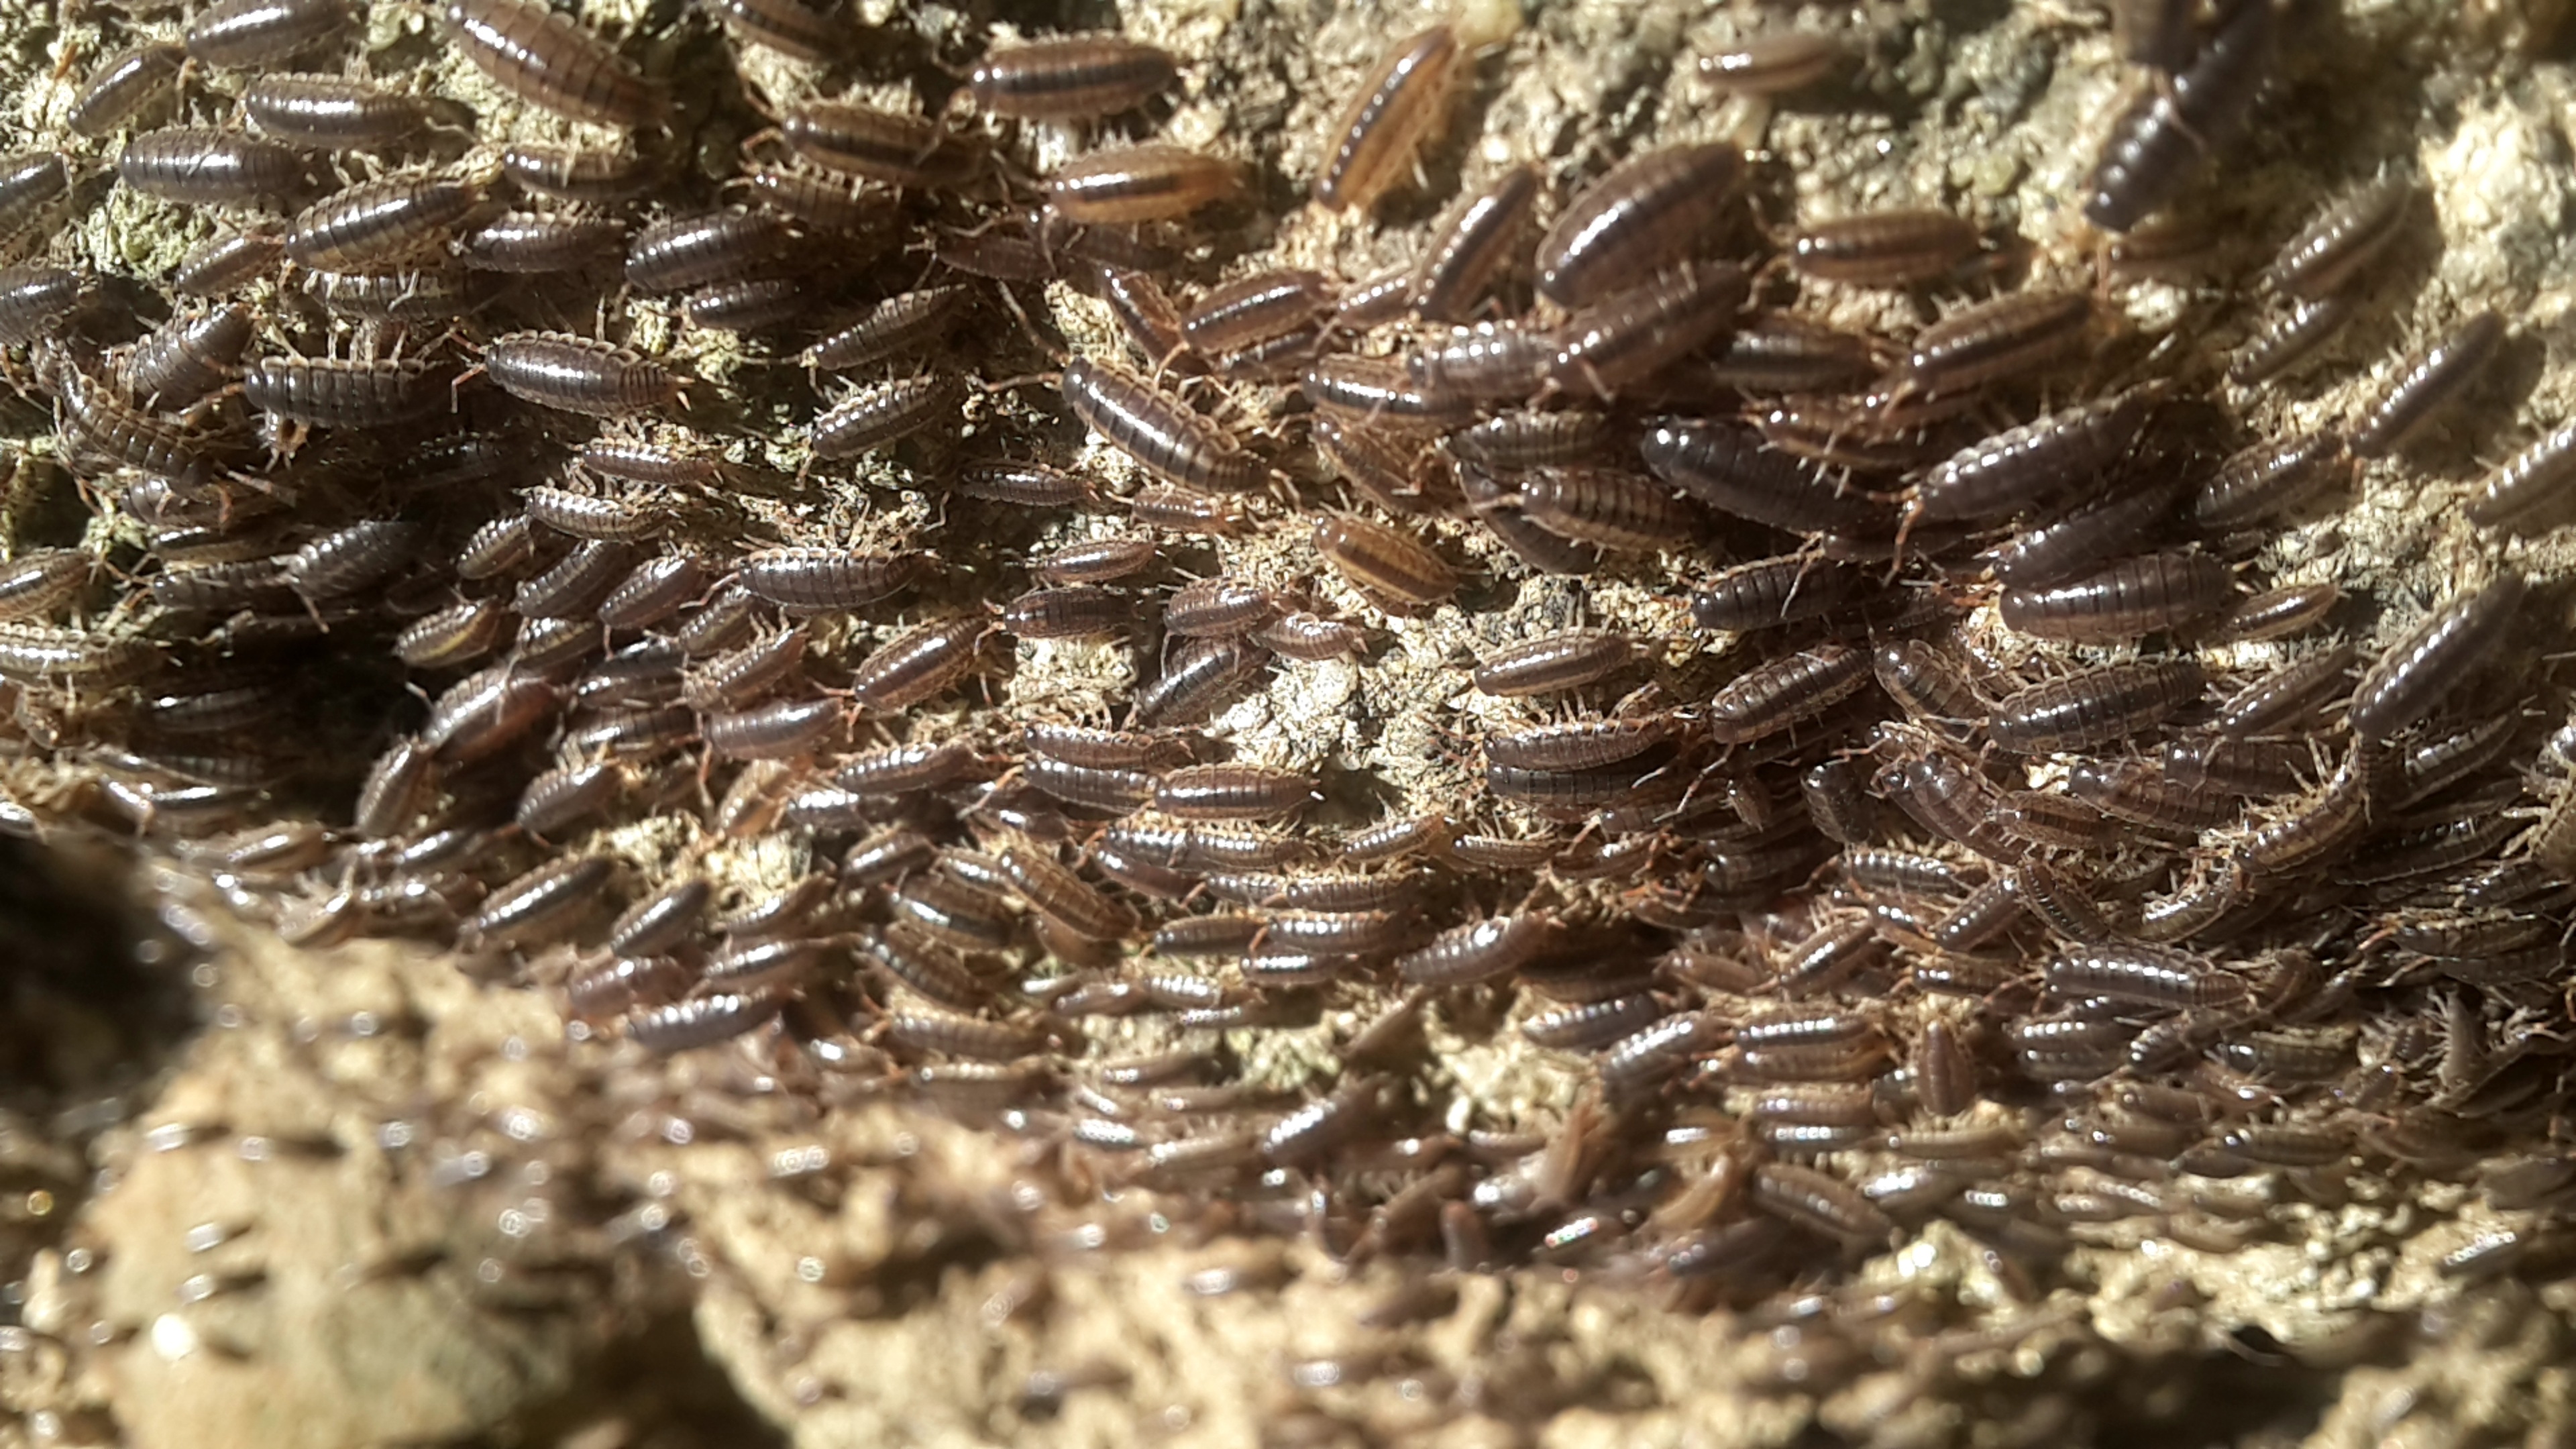
nature, flower, animal, insect, material, invertebrate, close up, insects, diversity, bugs, macro photography, sunflower seed